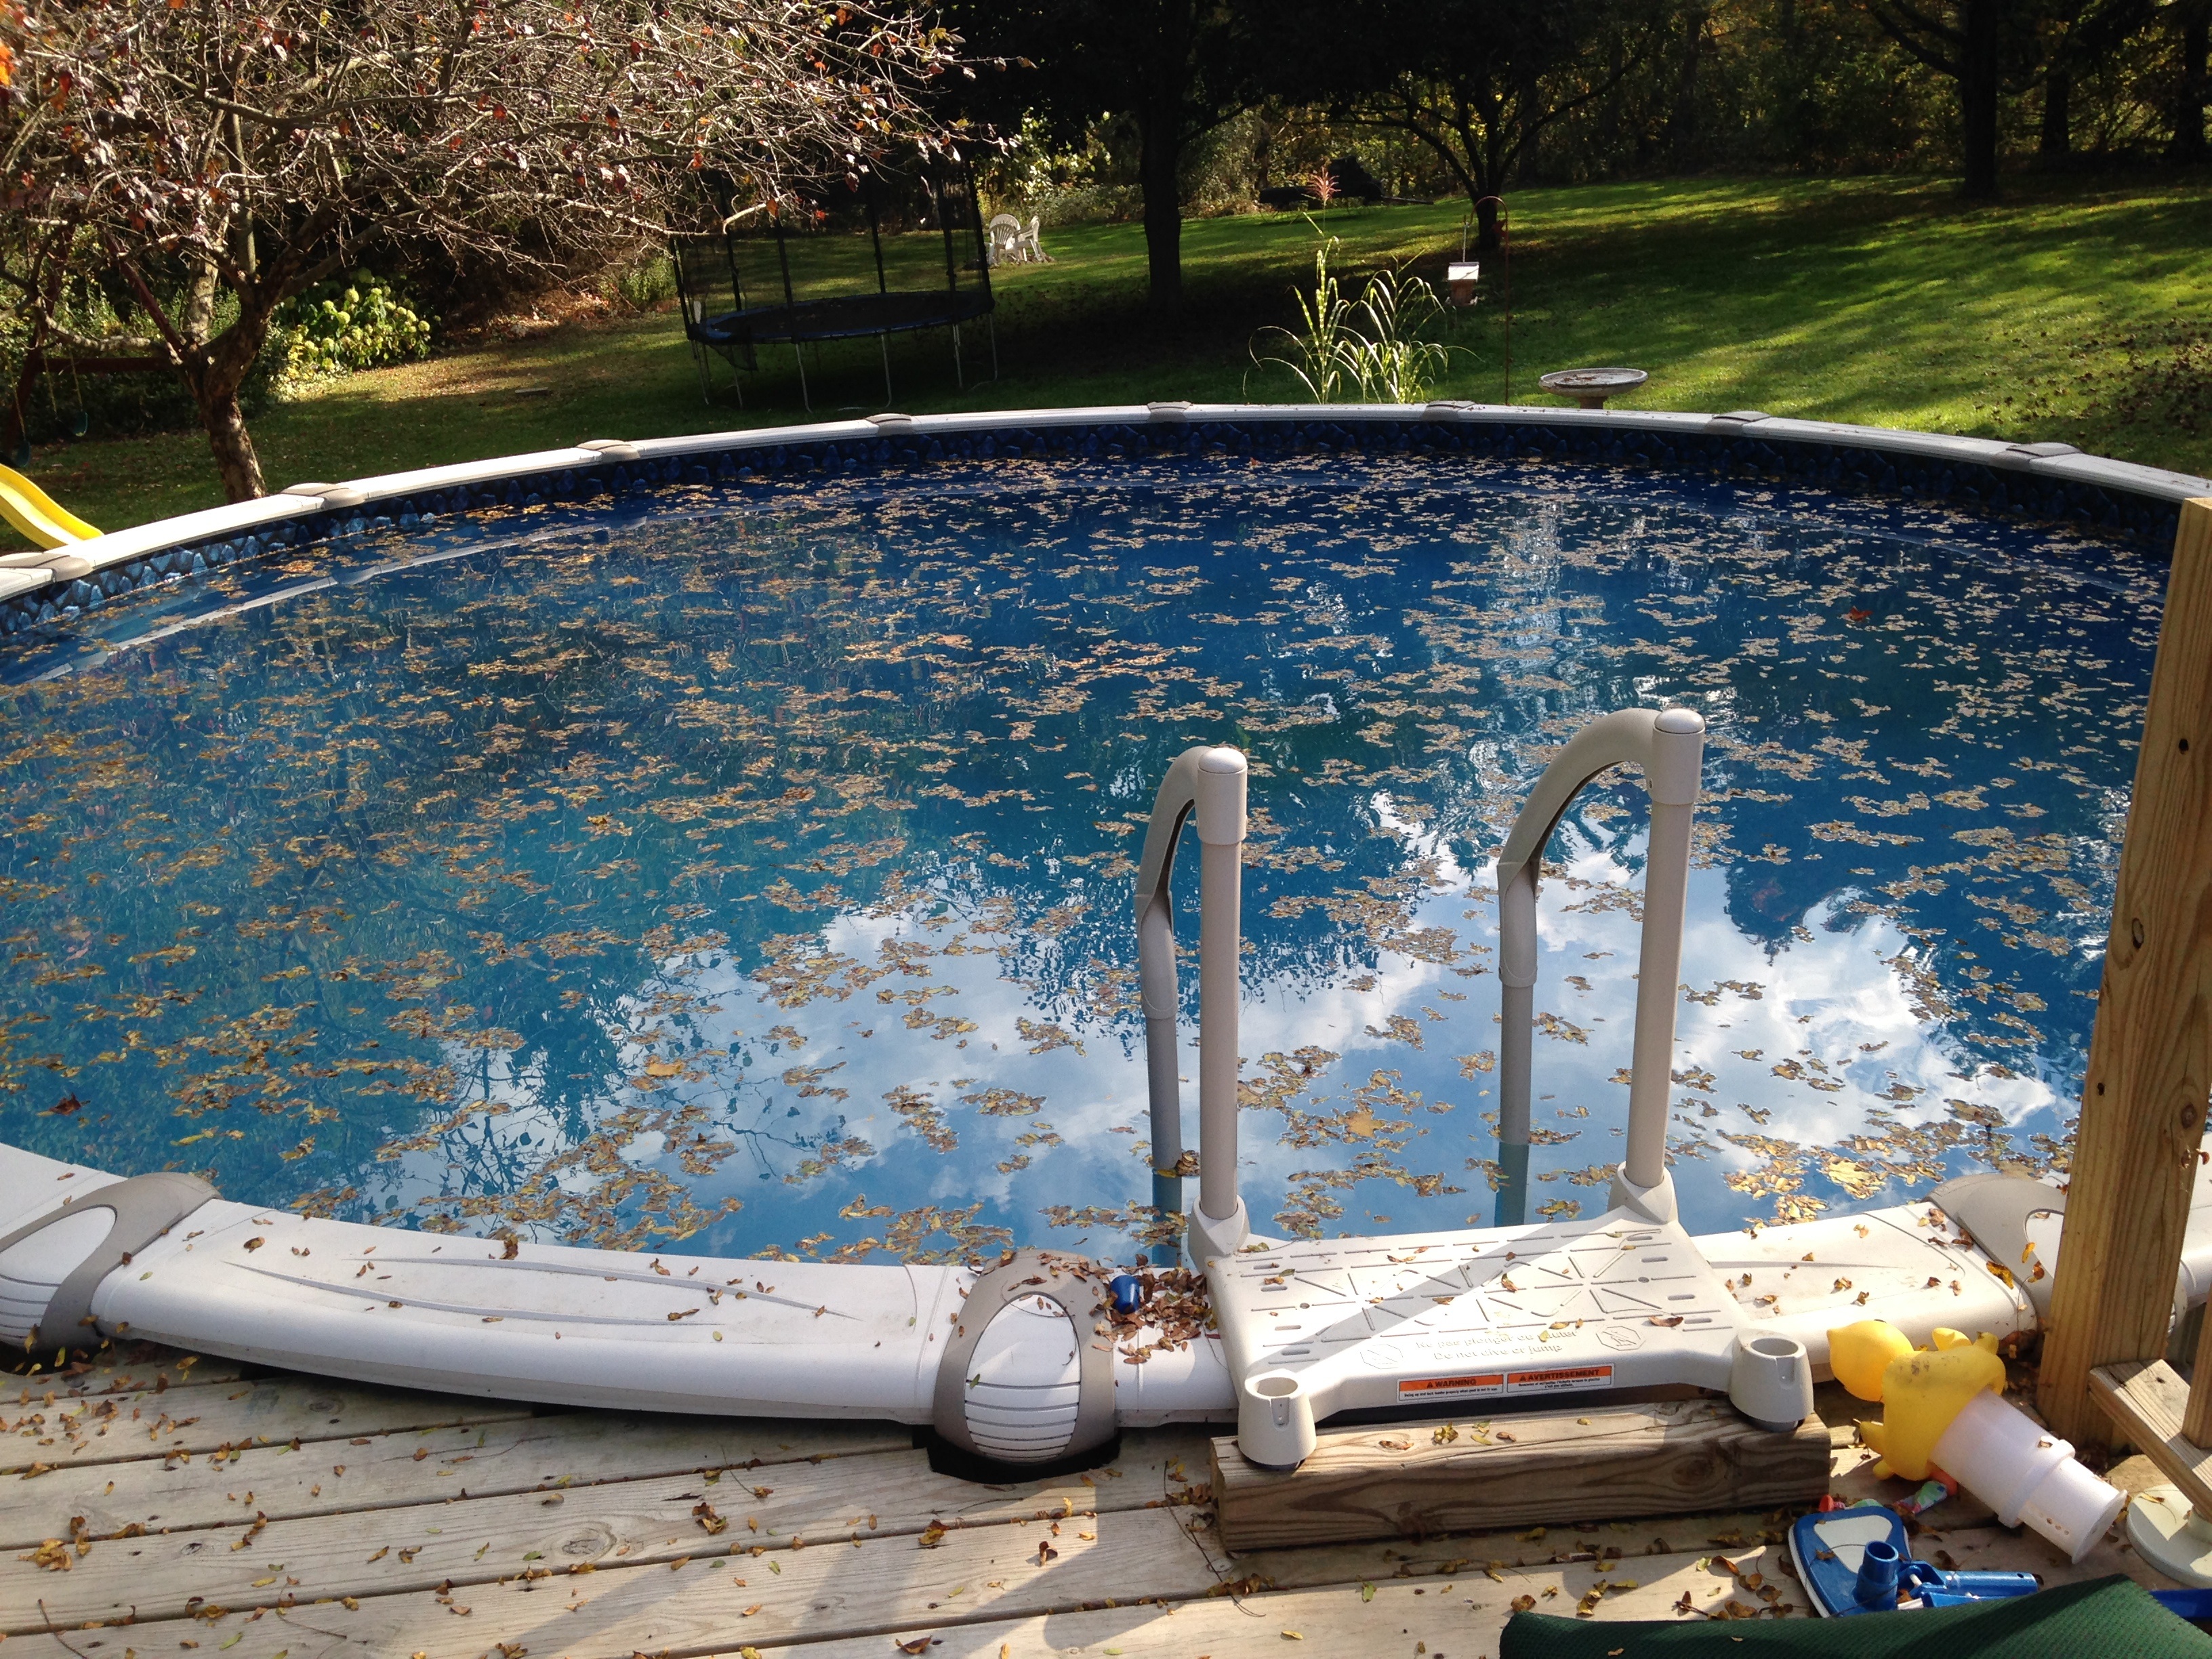
leaf, pool, foliage, reflection, swimming pool, backyard, leisure, close, leaves, seasonal, cleaning, estate, skimmer, maintenance